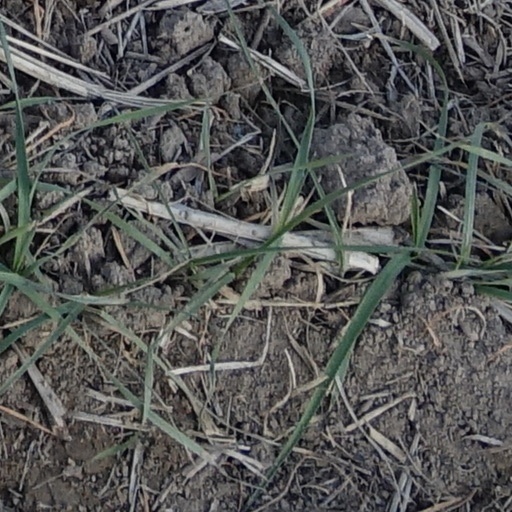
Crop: wheat